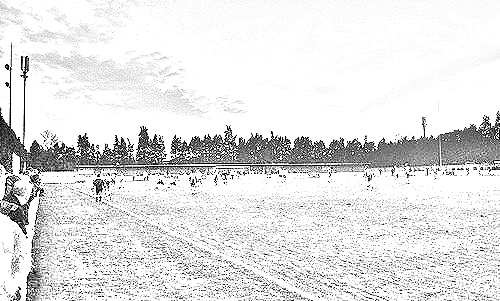
Portrait style: Sketch Portrait